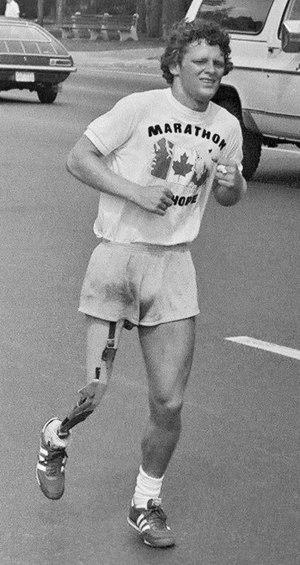
Terrance Stanley Fox, dit Terry Fox, est un athlète canadien, humanitaire et militant pour la recherche dédiée au traitement du cancer, né le 28 juillet 1958 à Winnipeg et mort le 28 juin 1981 à New Westminster.
Cet article traite des événements qui se sont produits durant l'année 1981 au Canada.
Cet article traite des événements qui se sont produits durant l'année 1980 au Canada.
Canadiens anglais fait traditionnellement référence aux descendants des habitants des Treize colonies anglaises qui se sont exilés au Canada durant et après la Révolution américaine ou à ceux qui ont émigré du Royaume-Uni après la Conquête. Au Québec, les termes « Canadien anglais » ou « Canada anglais » sont souvent utilisés pour faire référence à tous les Canadiens anglophones, qu'ils soient d'origine britannique ou non.